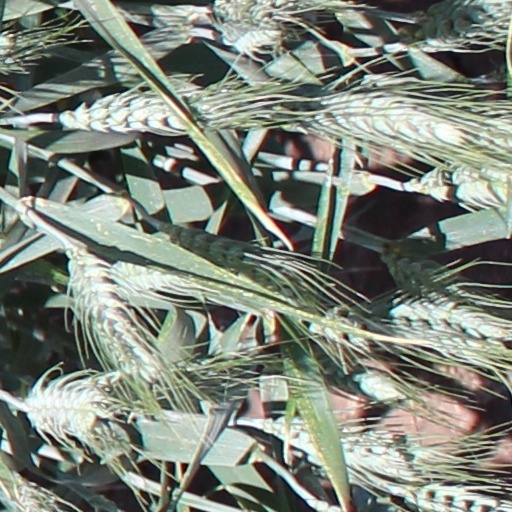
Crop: wheat